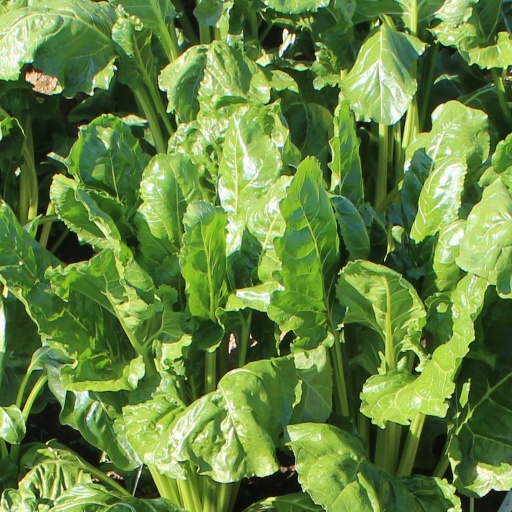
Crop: sugar beet